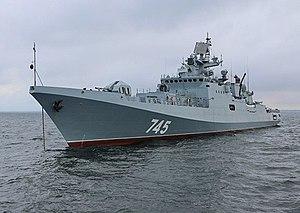
La classe Amiral Grigorovich est une classe de frégate russe.